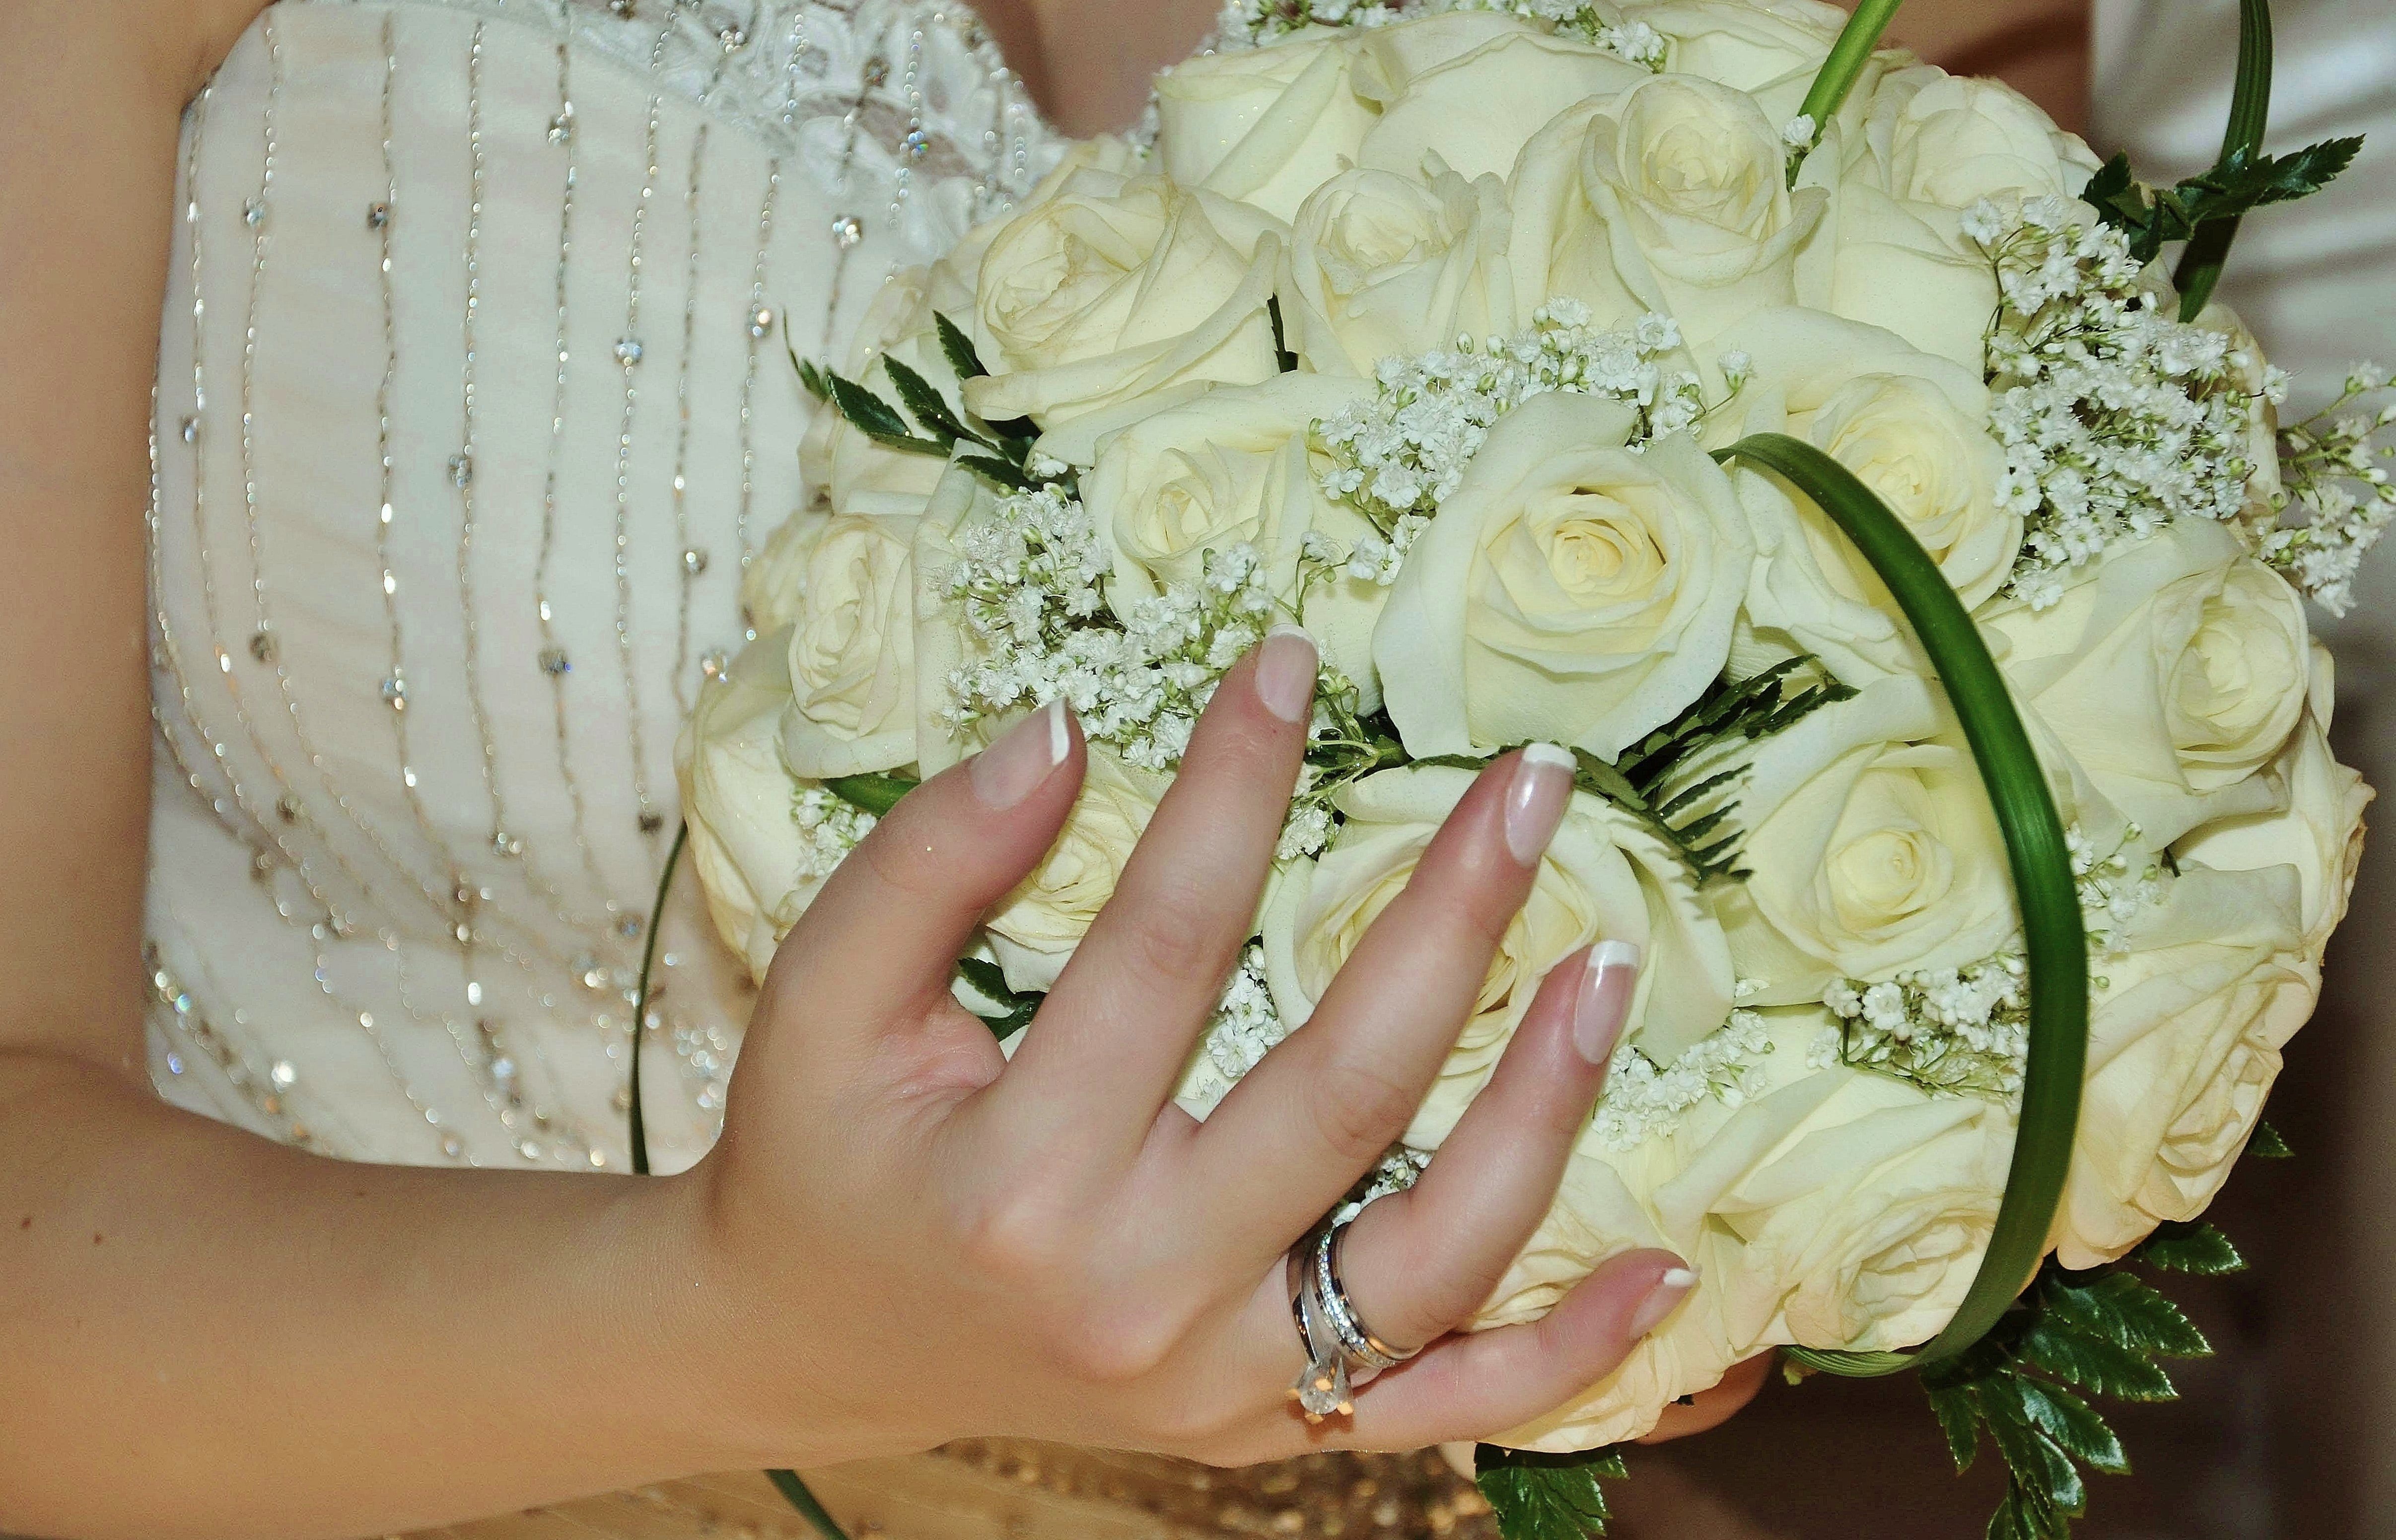
plant, white, flower, love, bouquet, rose, symbol, romance, romantic, yellow, together, wedding, bride, married, marriage, white flower, flowers, roses, hearts, floristry, congratulations, wedding rings, white flowers, flower bouquet, floral design, flower arranging